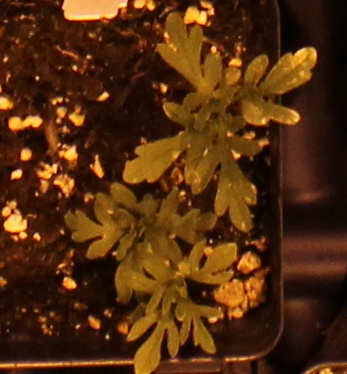
Label: Ragweed